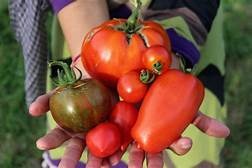
Label: tomato